Hoshida Station

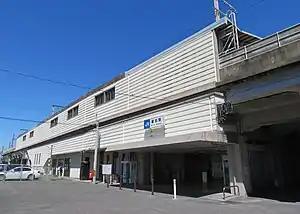
Hoshida Station, June 2020

is a passenger railway station in located in the city of Katano, Osaka Prefecture, Japan, operated by West Japan Railway Company (JR West).